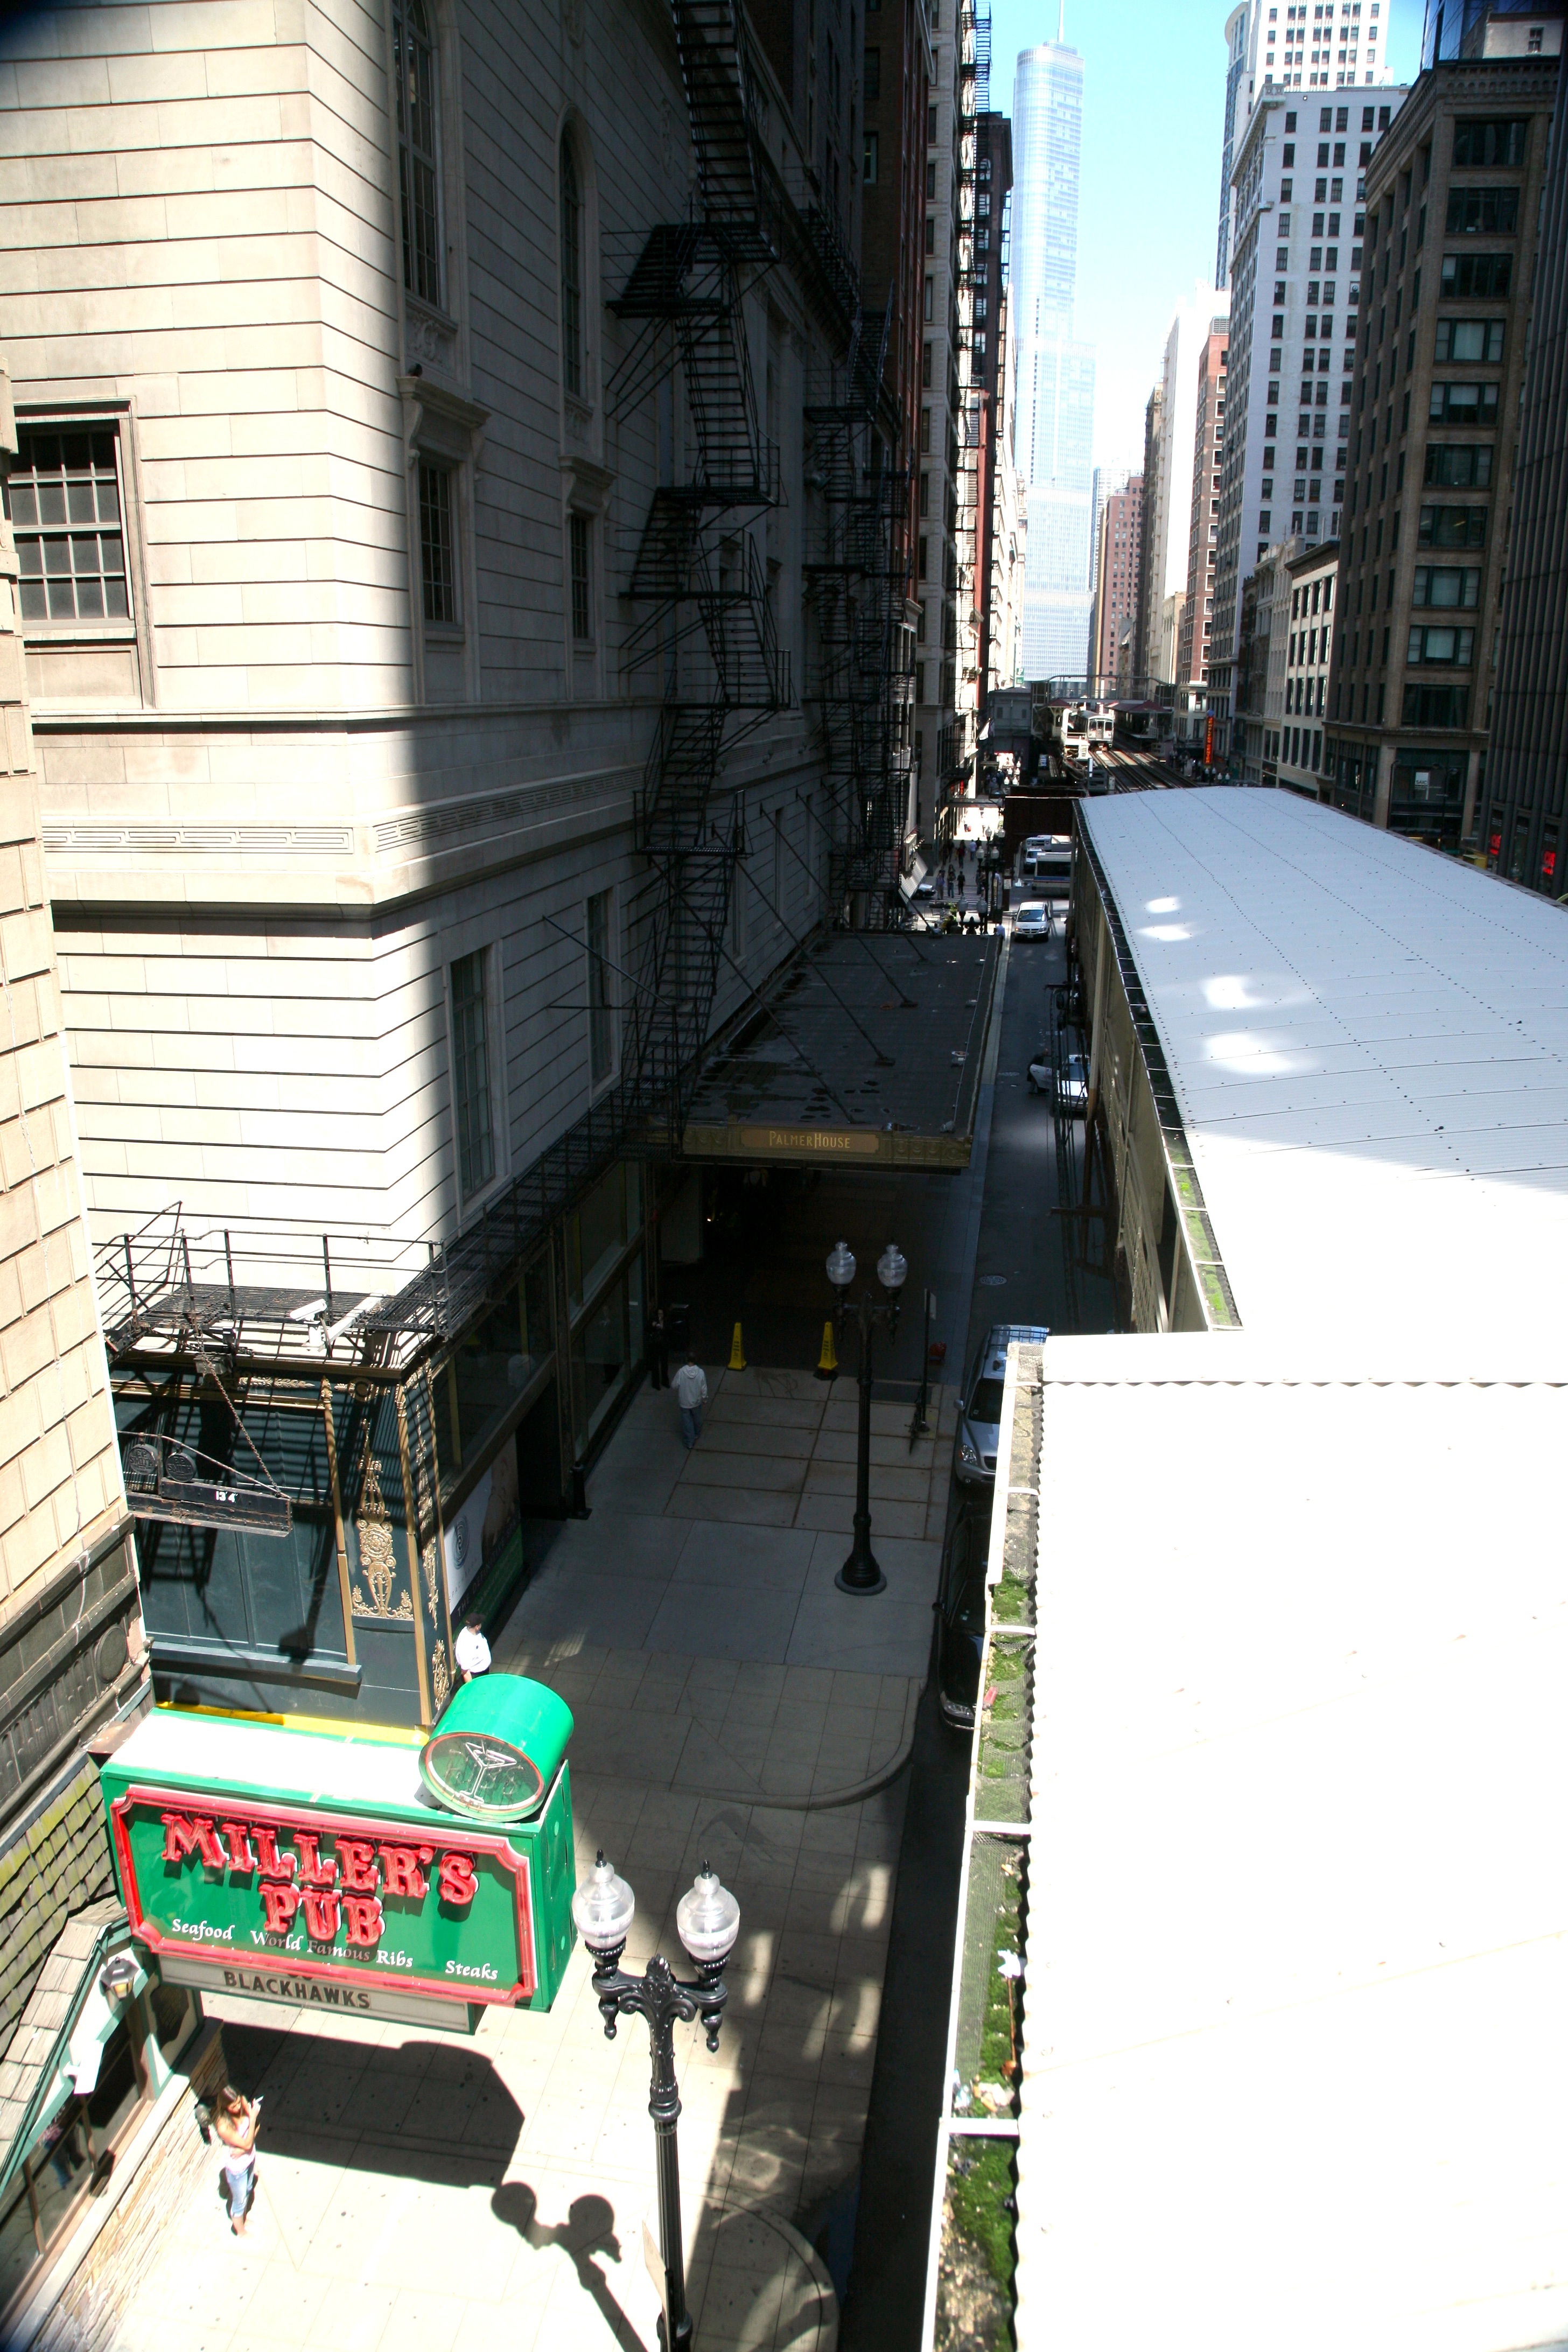
road, street, city, downtown, metro, vehicle, platform, chicago, waterway, loop, cta, lsystem, metroa rien, urban area